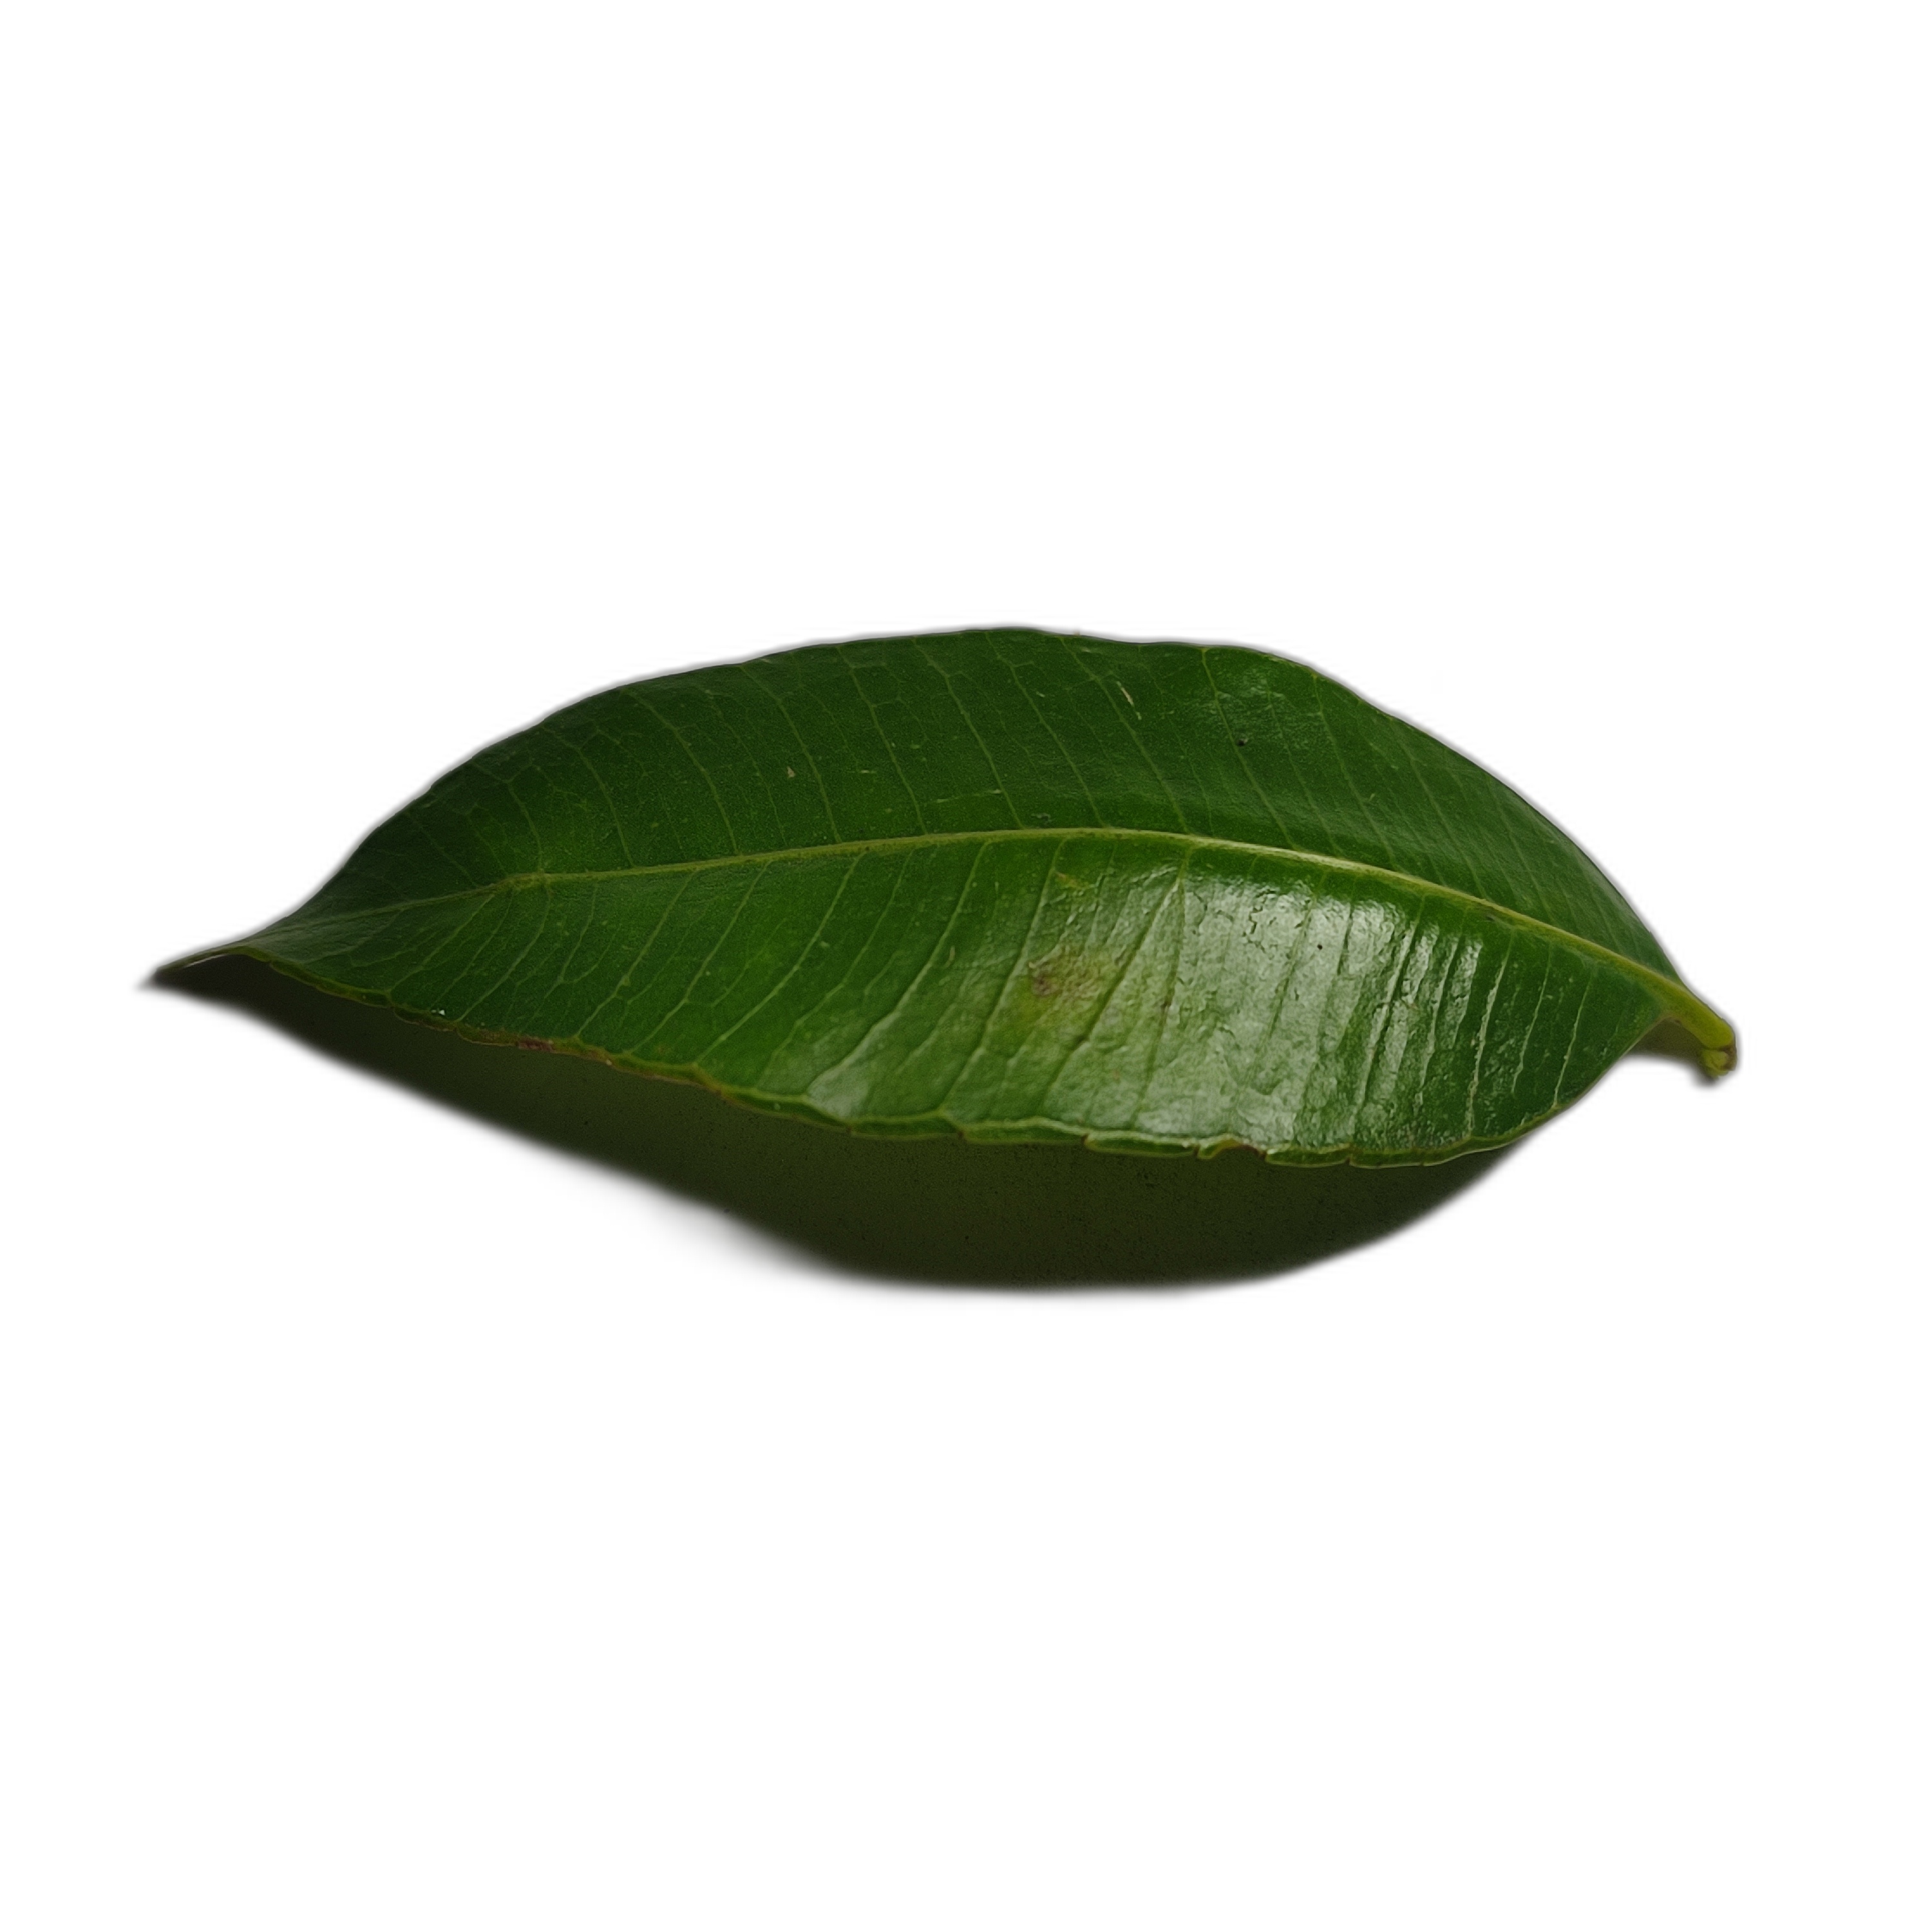
Label: healthy